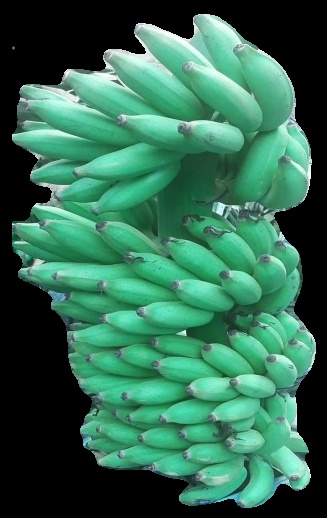
Variety: elakki-bale
Grade: grade1